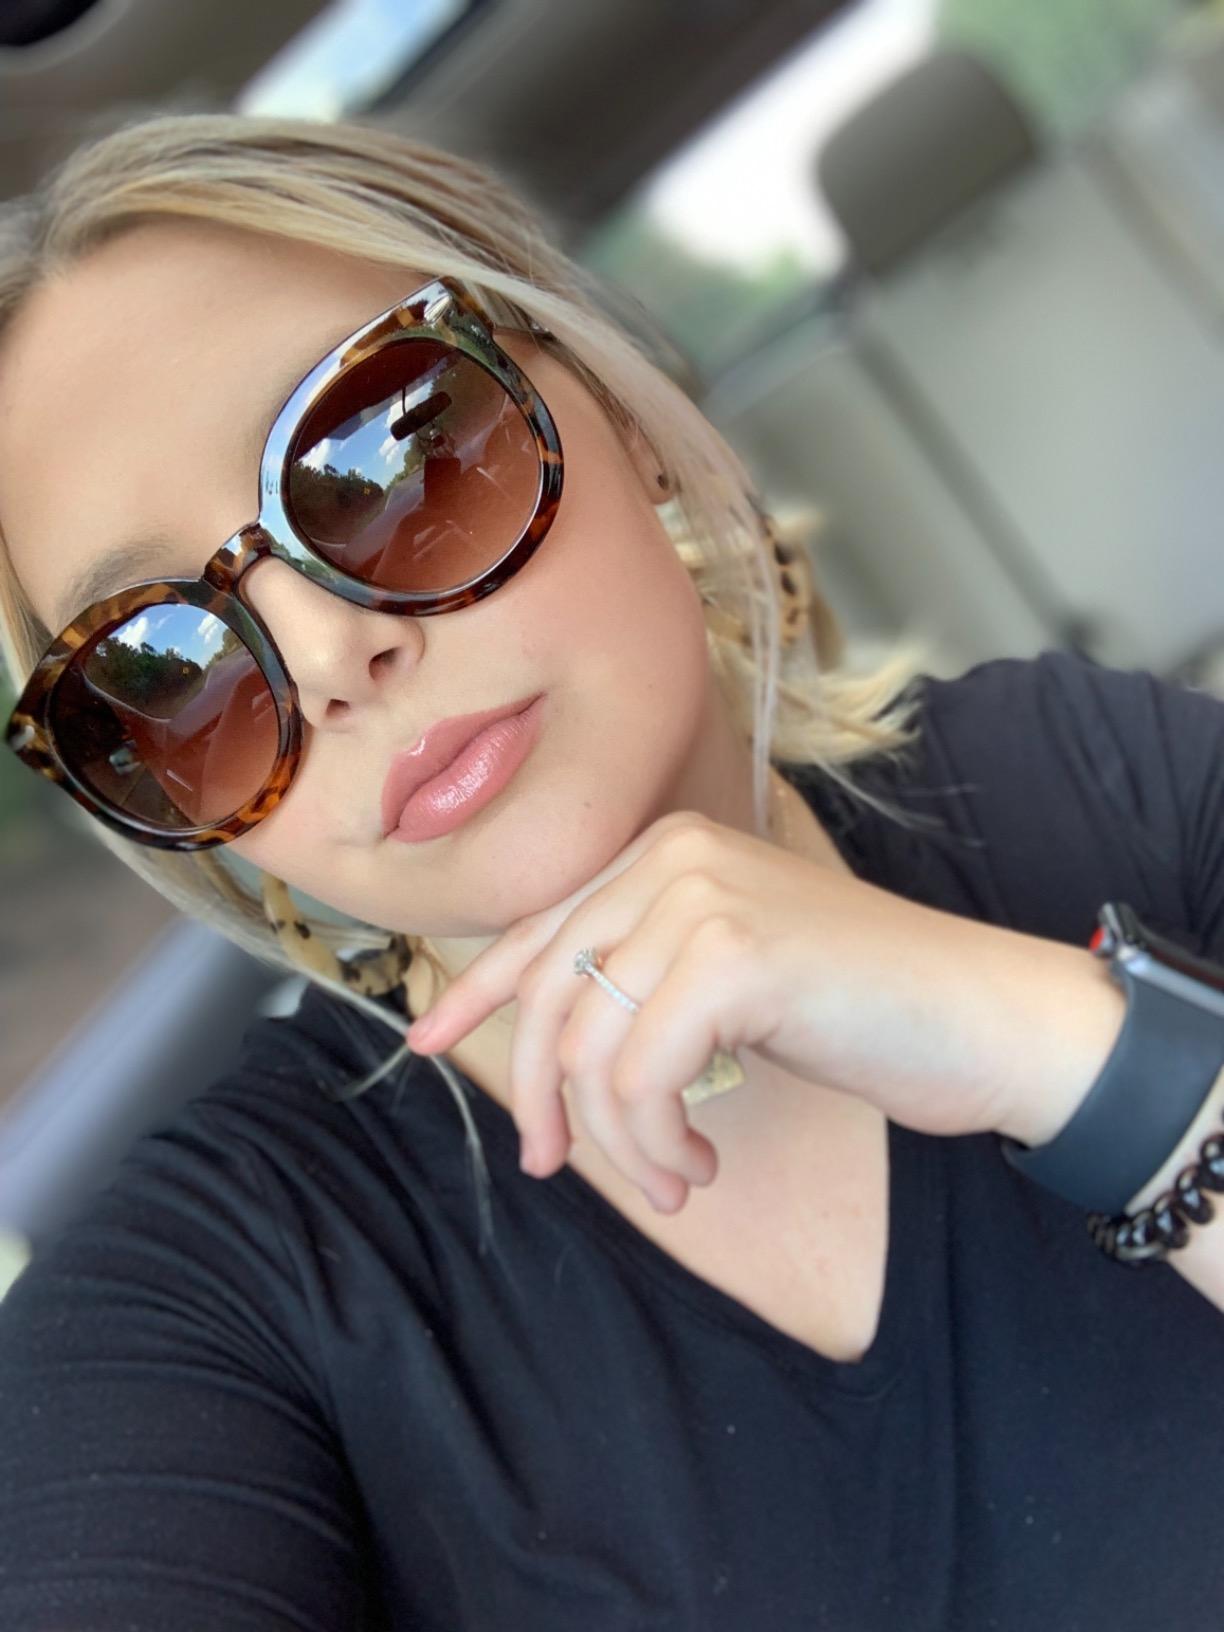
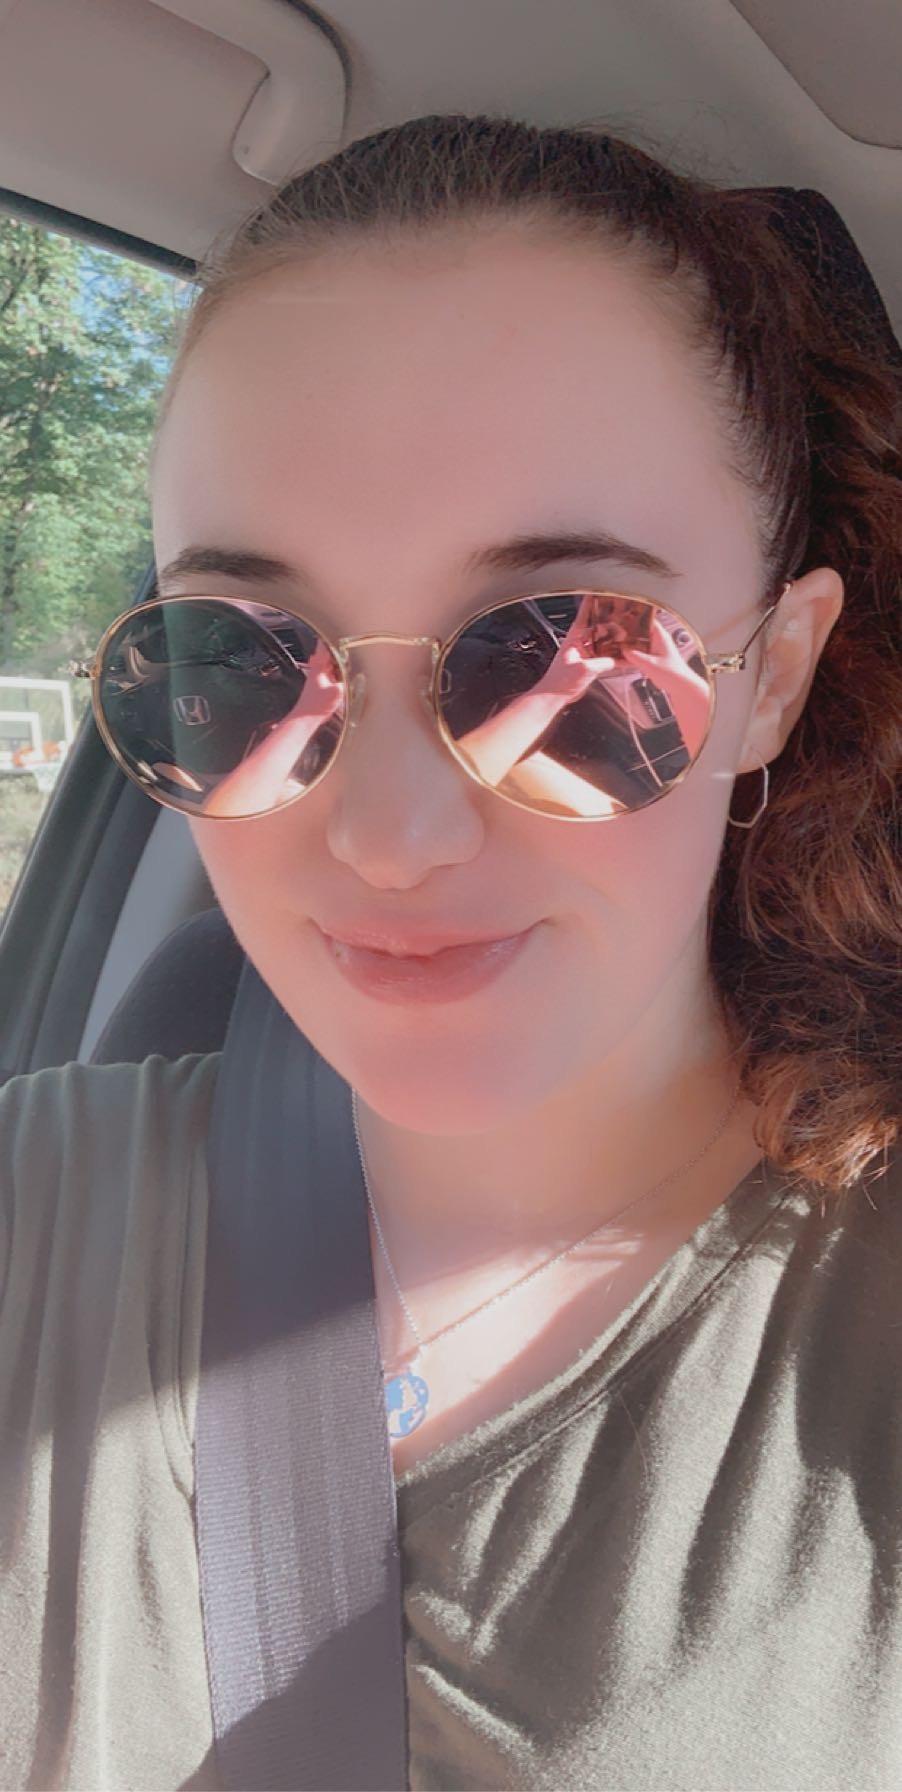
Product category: accessories_sunglasses
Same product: no